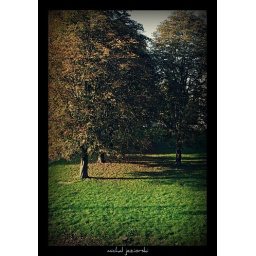
&amp;quot;...as the red leaves slowly die every flower stares and watchesas the wind takes me awaybefore the sun shone upon me...&amp;quot;